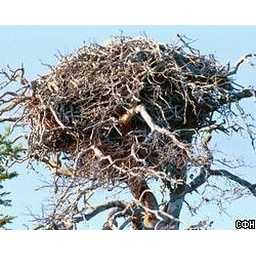
Some deranged person built a people-sized nest in a tree and lived there for quite some time. Seriously.